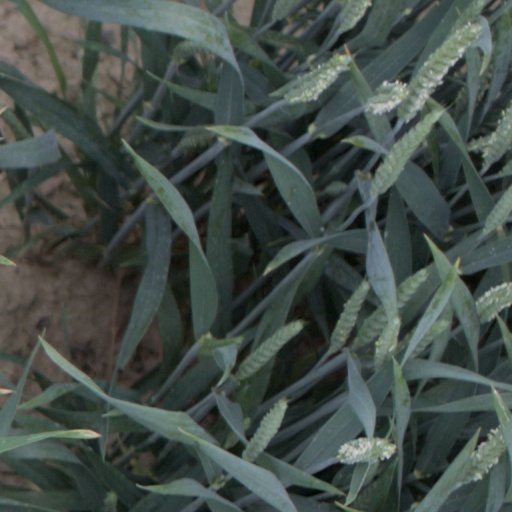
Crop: wheat